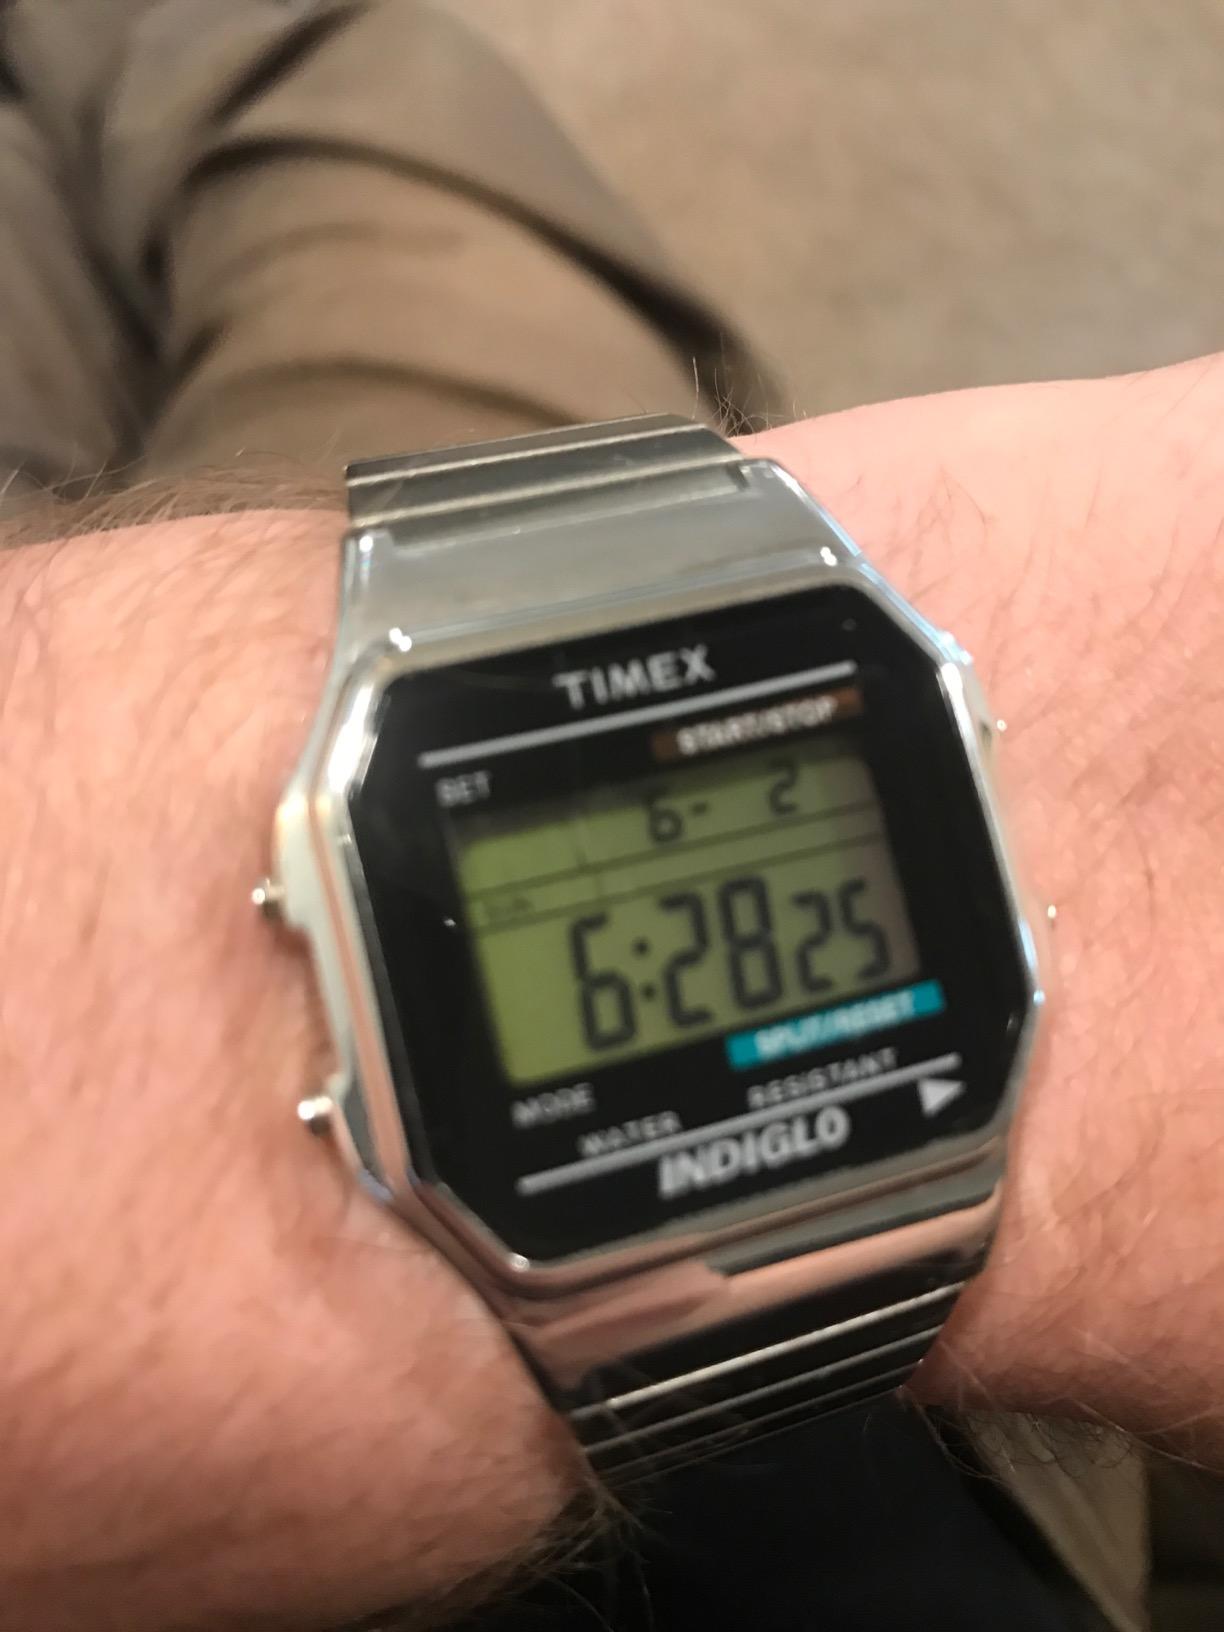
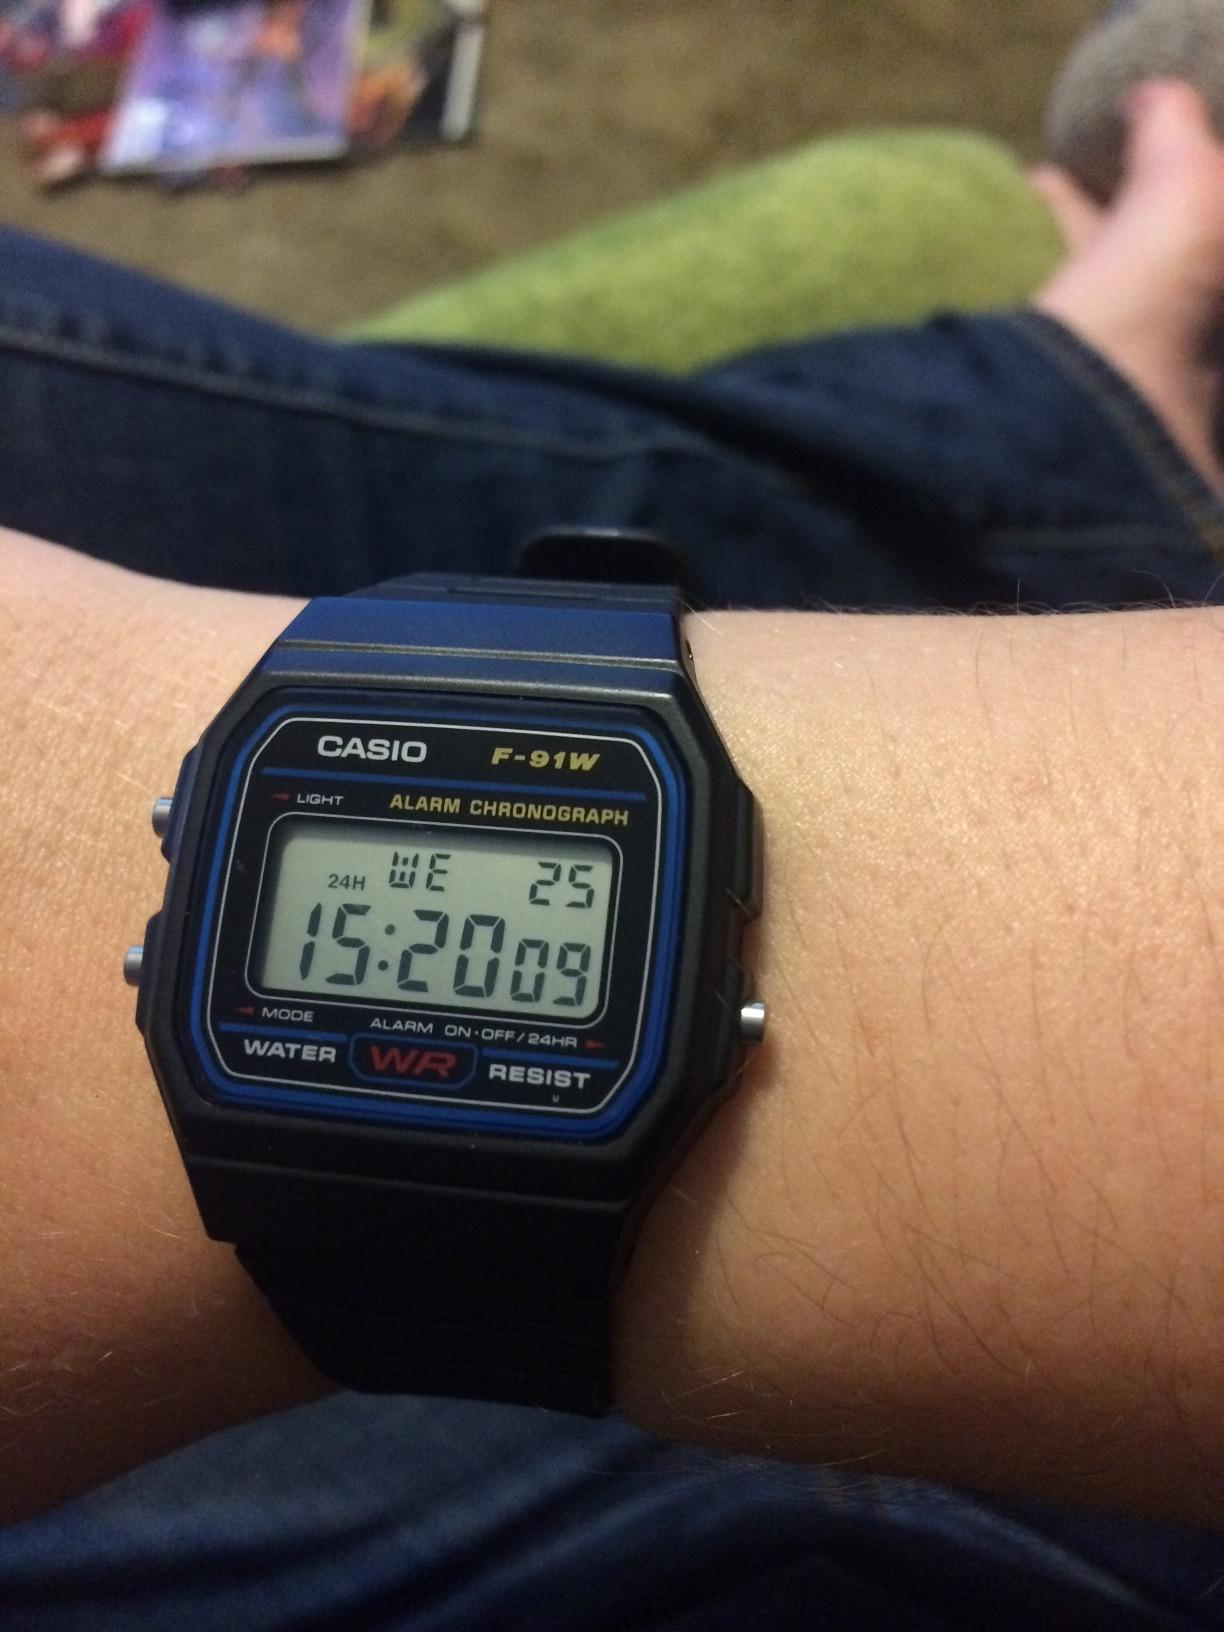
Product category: accessories_watch
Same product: no